Vickers Valiant

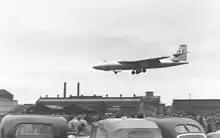
First prototype at the Farnborough Airshow, 1951

On 18 May 1951, the first prototype, serial number WB210 took to the air for its maiden flight, within the deadline that George Edwards had promised, only 27 months since the contract had been issued. This was several months before the competing Short Sperrin; the Sperrin had straight (not swept) wings and was not ordered. The Valiant pilot was Captain Joseph "Mutt" Summers, who had also been the original test pilot on the Supermarine Spitfire, and wanted to add another "first" to his record before he retired. His co-pilot on the first flight was Gabe "Jock" Bryce, who succeeded Summers as Vickers' chief test pilot upon his retirement shortly after. The next month, the Vickers Type 660 was given the official name of "Valiant", reusing the name given to the Vickers Type 131 general-purpose biplane of 1931. The name Valiant had been selected by a survey of Vickers employees.